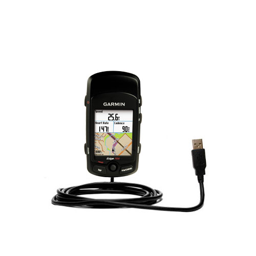
cable compatible with the edge